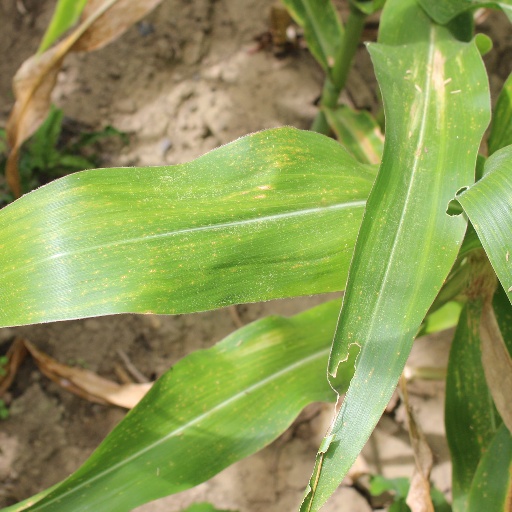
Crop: maize; corn